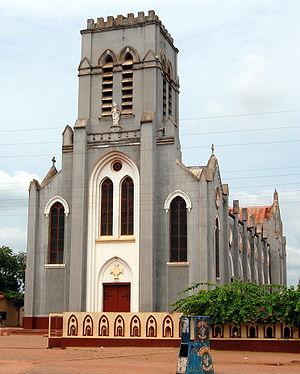
Le Bénin, en forme longue la république du Bénin, est un État d'Afrique de l'Ouest, qui couvre une superficie de 114 764 km² et s'étend sur 700 km, du fleuve Niger au nord à la côte atlantique au sud. Le Bénin comptait 10 741 458 habitants en 2016. Le pays fait partie de la CEDEAO et a comme voisins le Togo à l'ouest, le Nigeria à l'est, le Niger au nord-nord-est et le Burkina Faso au nord-nord-ouest.
La Basilique de l'Immaculée-Conception est le principal lieu de culte catholique de la ville de Ouidah, au sud de la République du Bénin.
Ouidah, autrefois également appelée Ajudá est une commune du Bénin, située à 42 kilomètres de Cotonou. Cet ancien fort portugais a été au XVIIIᵉ siècle l'un des principaux centres de vente et d'embarquement d'esclaves dans le cadre de la traite occidentale.